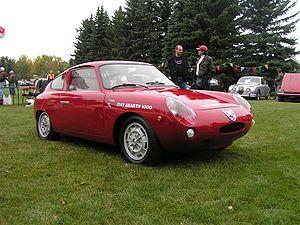
Le Championnat du monde des voitures de sport 1963 est la 11ᵉ saison du Championnat du monde des voitures de sport FIA. Il est ouvert aux voitures de sport qui vont courir à travers le monde dans des courses d'endurance, ainsi qu'aux voitures de Grand Tourisme. Il s'est couru du 17 février 1963 au 14 septembre 1963, comprenant 22 courses.